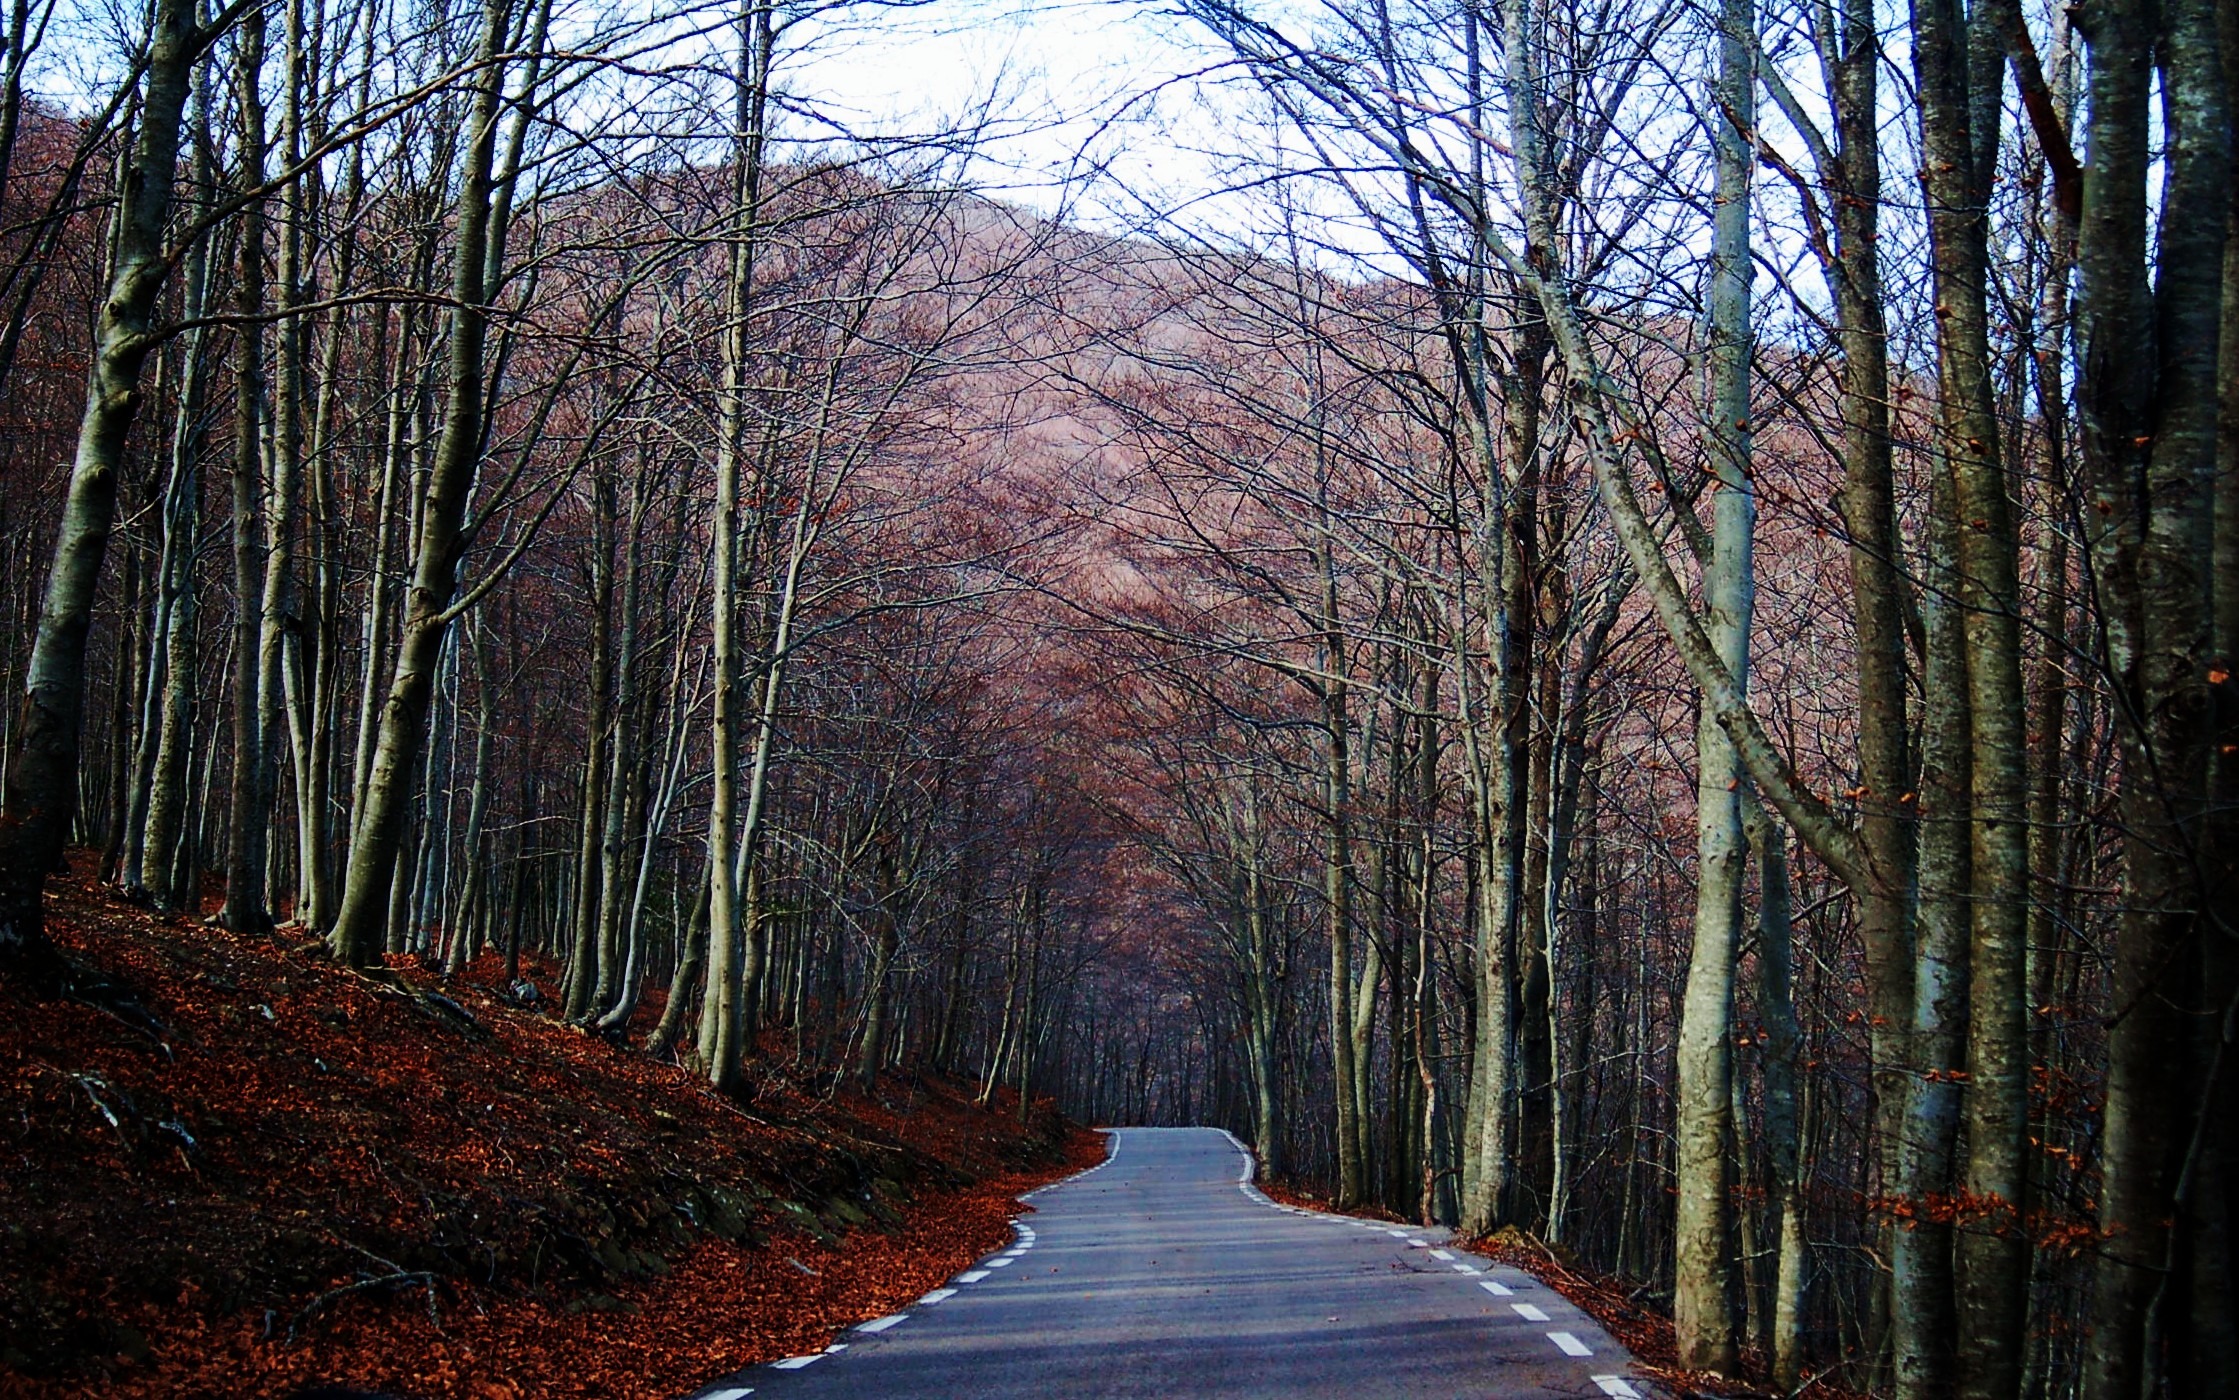
landscape, tree, nature, forest, wilderness, branch, mountain, winter, plant, road, car, sunlight, morning, leaf, frost, vehicle, autumn, barcelona, season, trees, mountains, deciduous, woodland, habitat, lead, ecosystem, montseny, biome, natural environment, atmospheric phenomenon, woody plant, temperate coniferous forest